Mont-Tremblant National Park

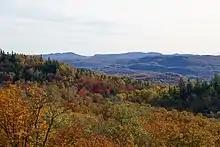
Fall foliage at Mont Tremblant

The park is part of the climax area of sugarbush to yellow birch. The tops of the hills and the valley Macaza, on the north, have the start of the range of fir yellow birch. The "Carcan" (Straitjacket) and Mount Tremblant has meanwhile a succession of forest land from the sugar maple to balsam fir.